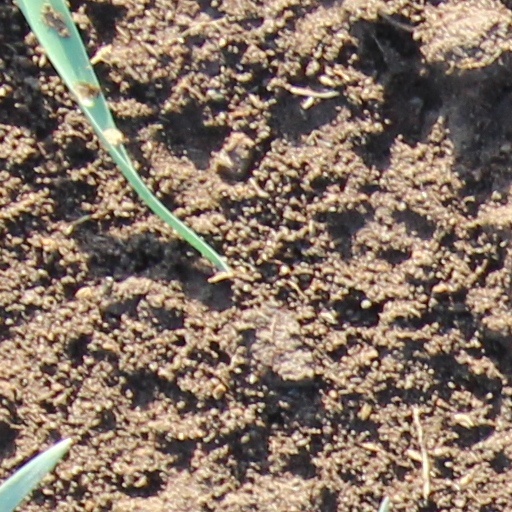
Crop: wheat